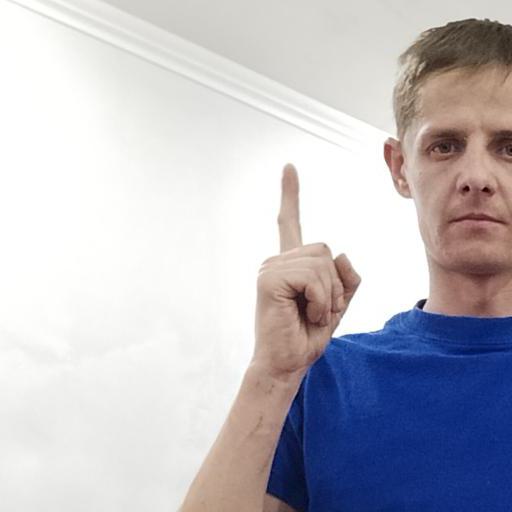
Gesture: one